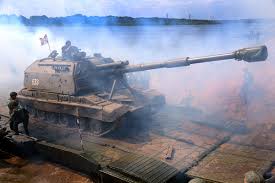
Label: 2S19_MSTA